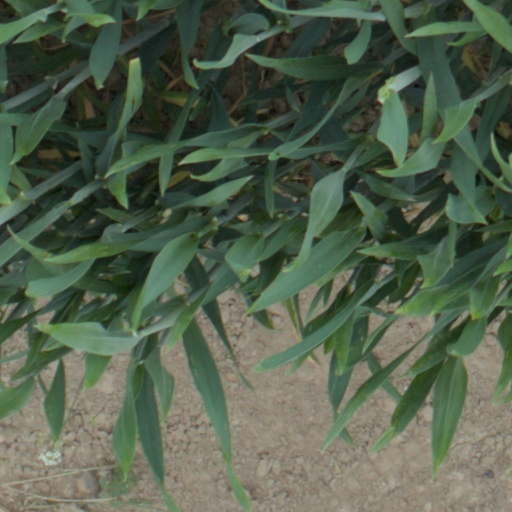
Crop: wheat